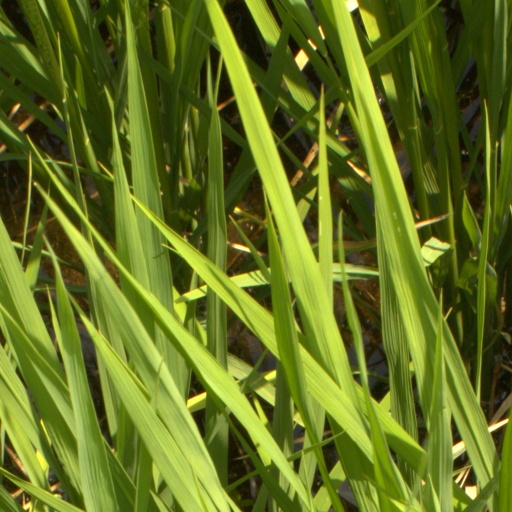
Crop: rice